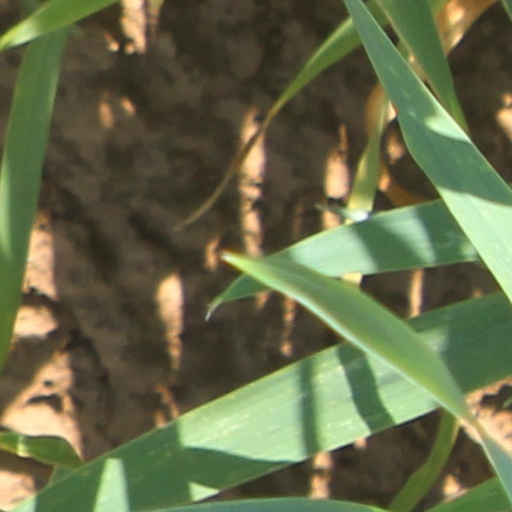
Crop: wheat